South African Class 19C 4-8-2

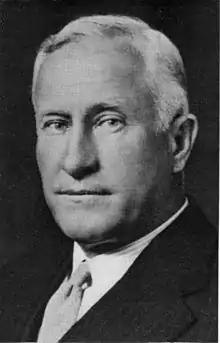
A.G. Watson

The Class 19C was the first to be built new with Watson Standard boilers. The no. 1A boiler had a larger superheater than the Class 19B. In a break with prior custom, the ash pan and running boards were affixed to the locomotive frame instead of to the boiler to facilitate easier removal of the boiler for repairs. The Class 19C was also built with Watson's altered cab with a slanted front to facilitate access to the firebox stays on the sides ahead of the cab. The Watson cab, like the Watson Standard boiler, was to become standard on later SAR steam locomotive classes.